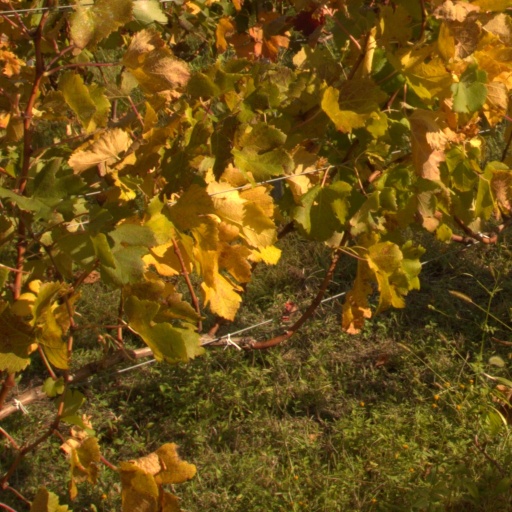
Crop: grape